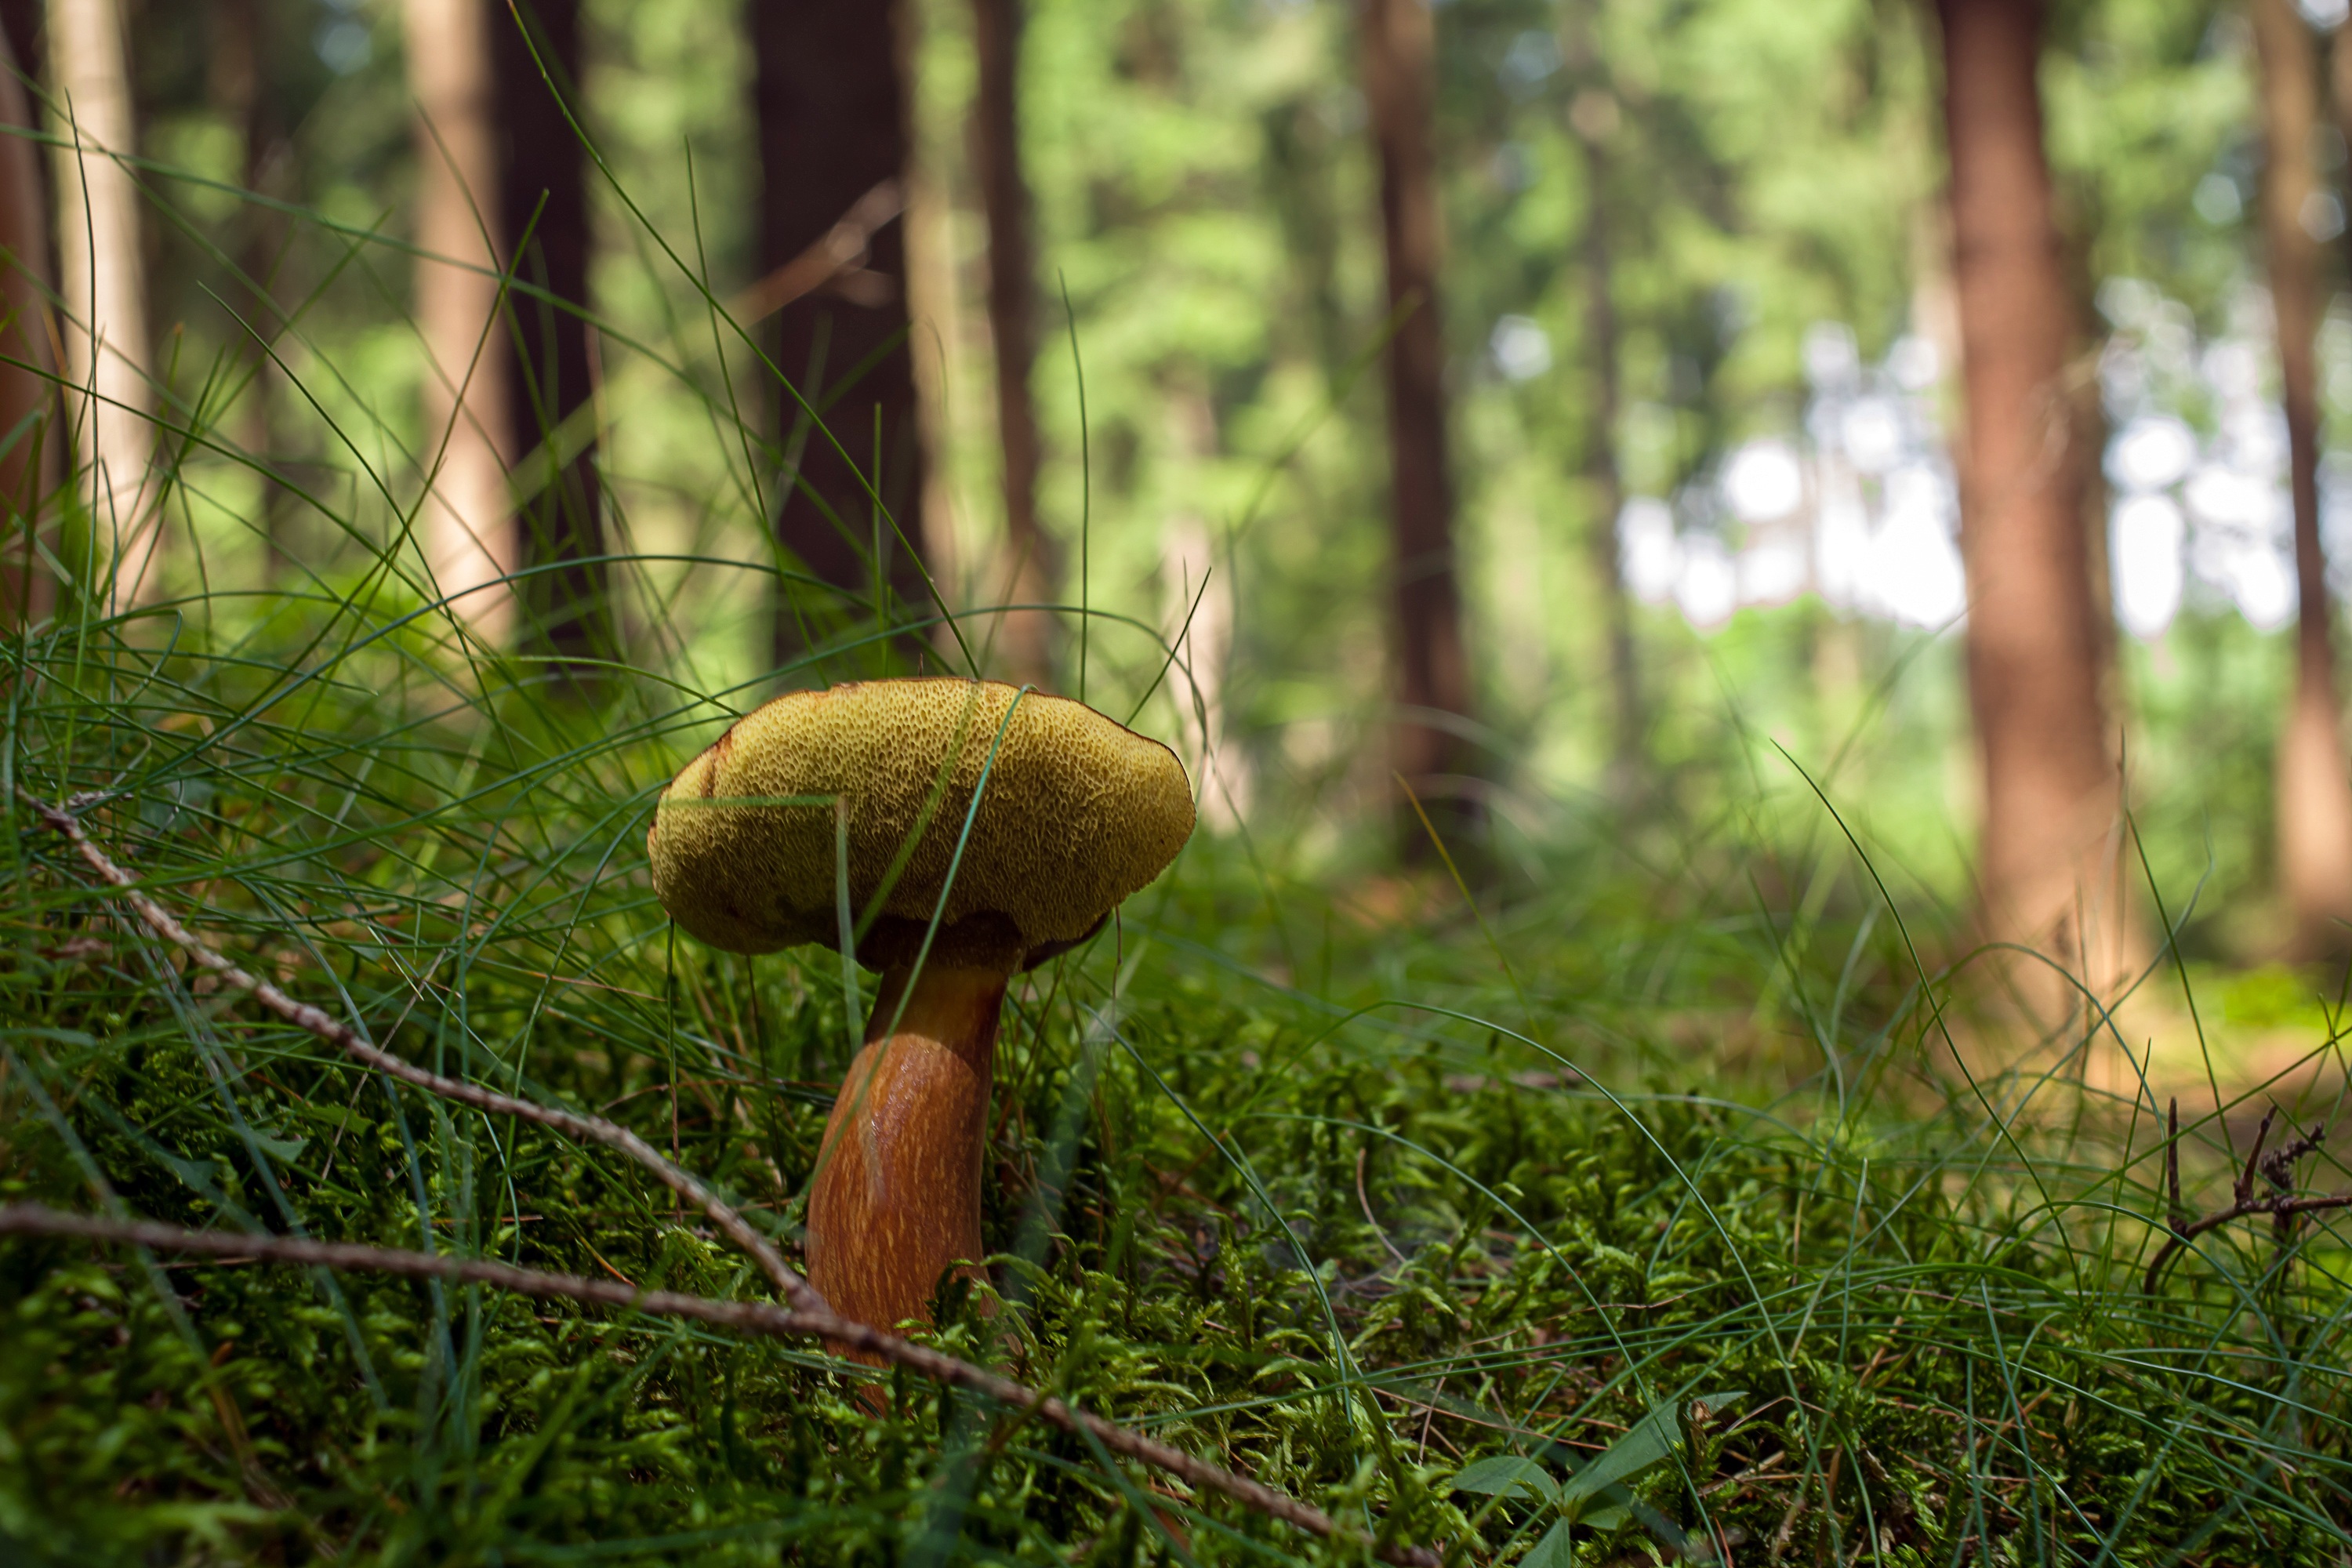
tree, nature, forest, grass, meadow, prairie, wildlife, jungle, autumn, botany, mushroom, fauna, fungus, mushrooms, rainforest, boletus, woodland, habitat, bolete, edible, bilberry, natural environment, penny bun